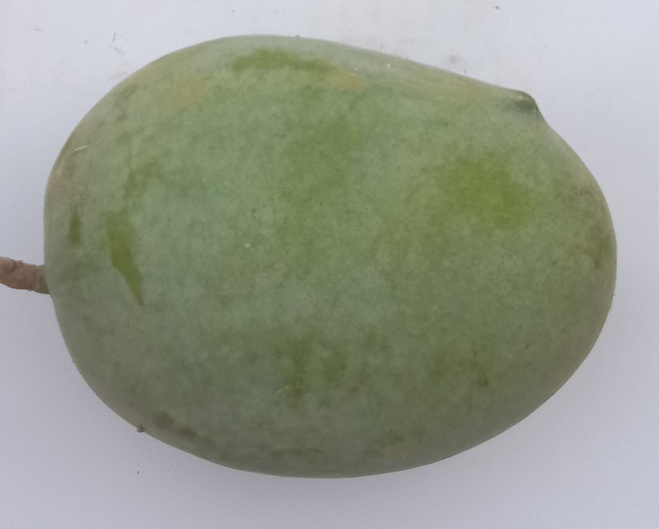
Mango variety: Langra